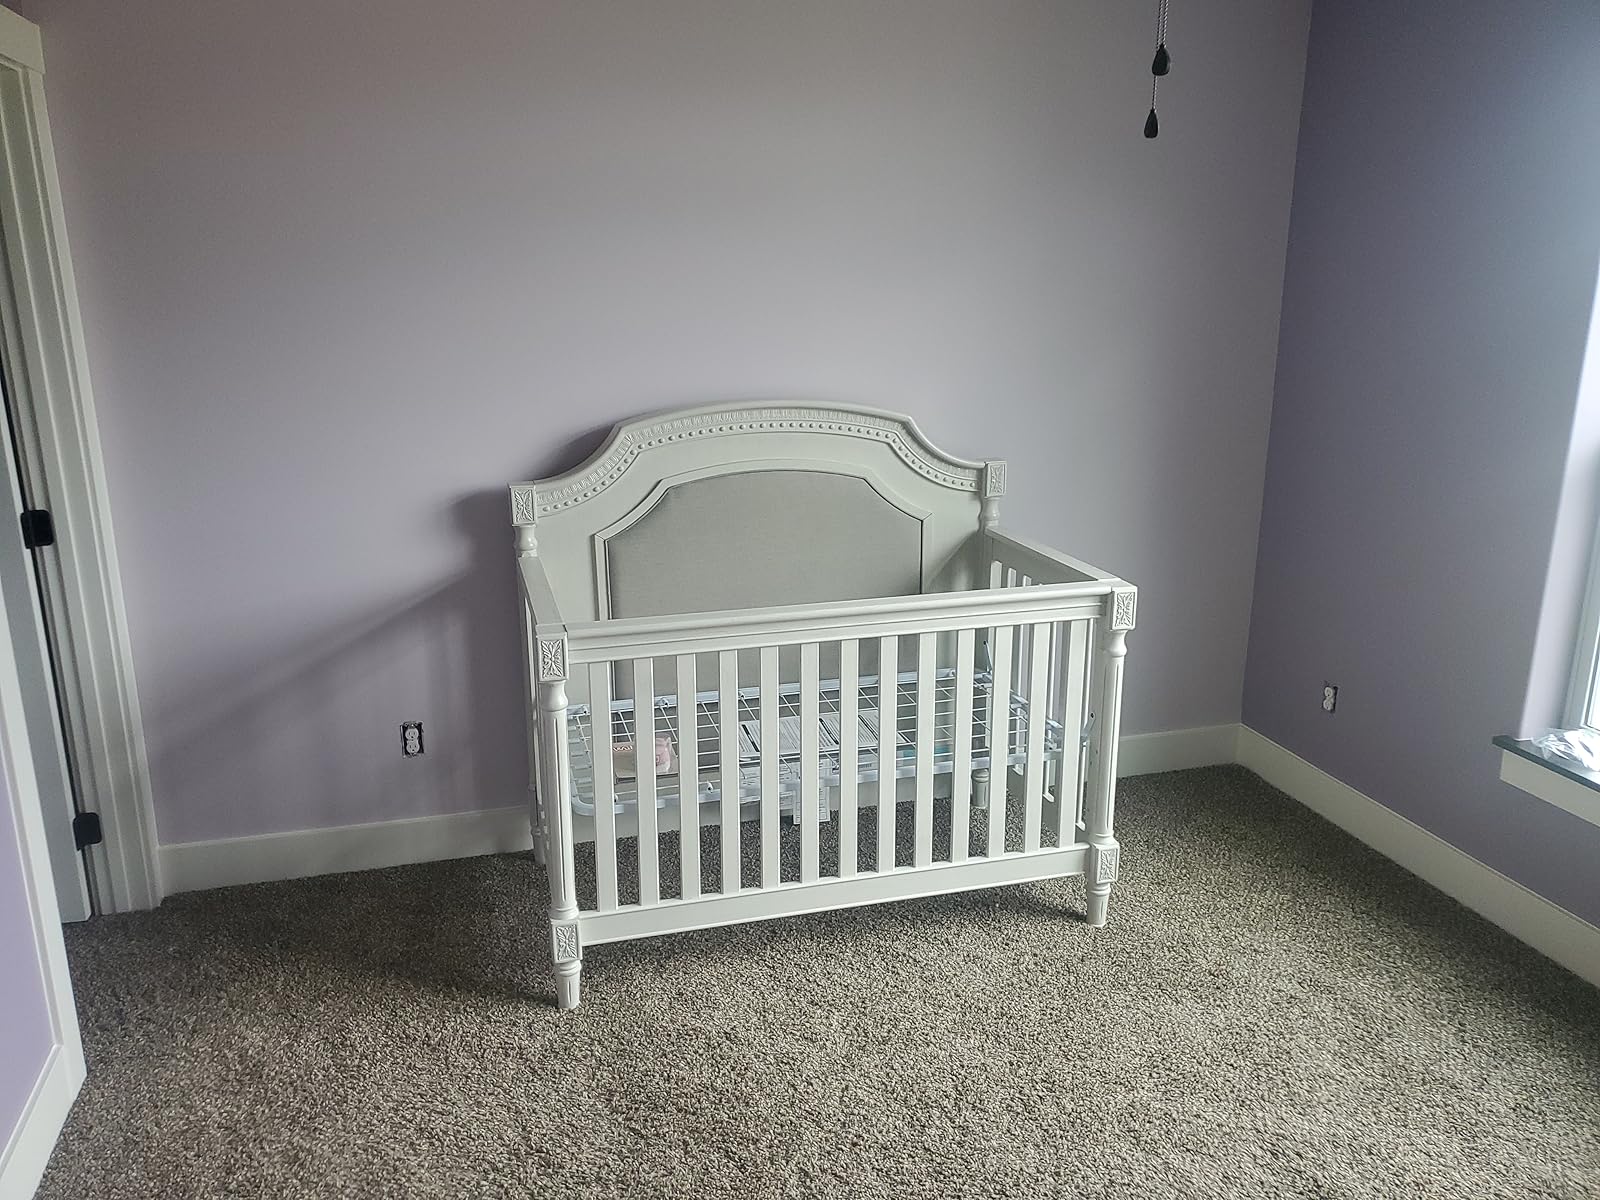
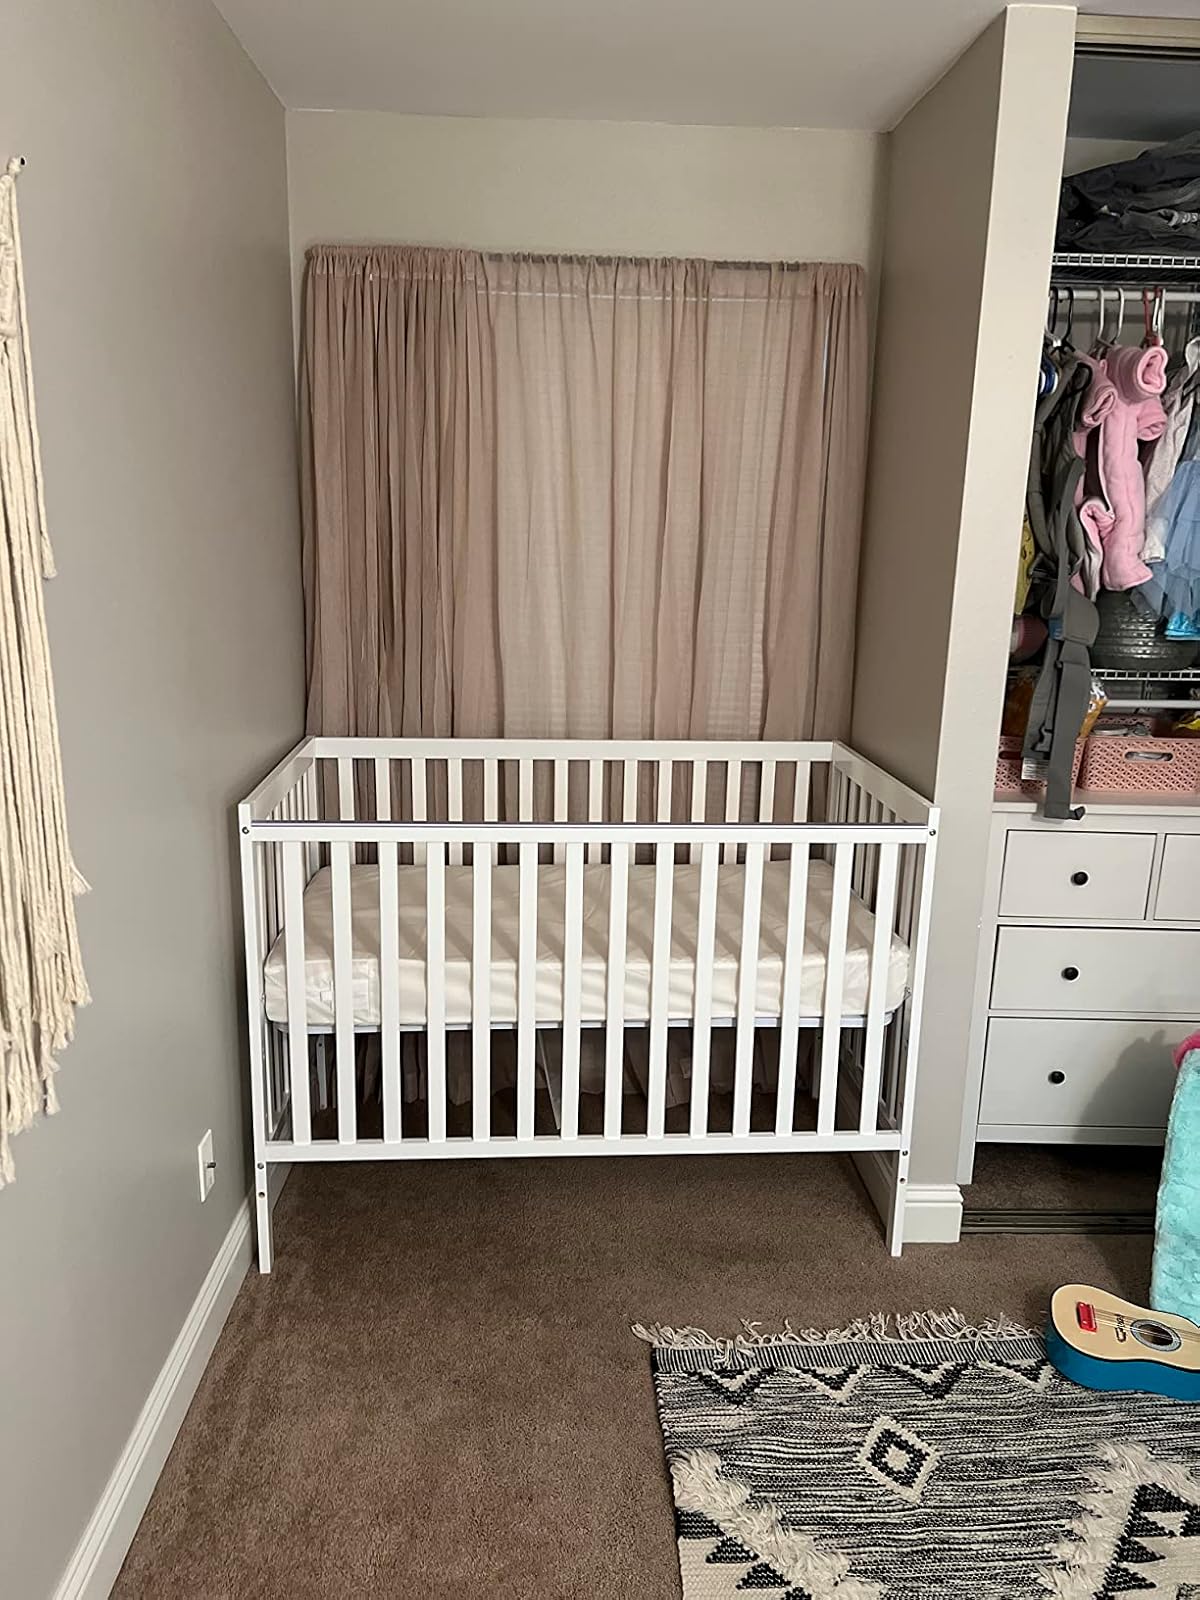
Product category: products_crib
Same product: no